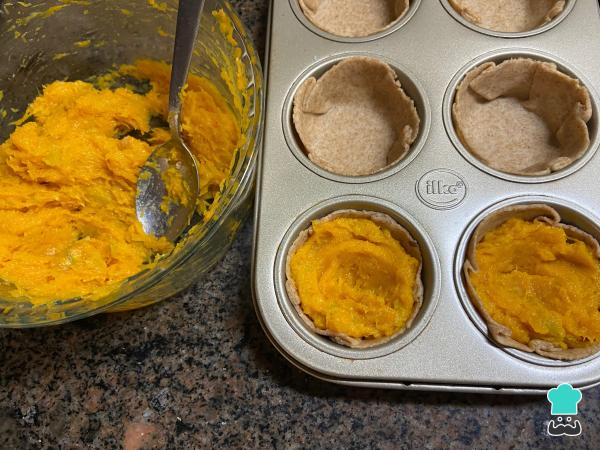
Rellena las canastitas con el puré de calabaza y, si deseas agregar queso, haz un pequeño hueco en el centro.